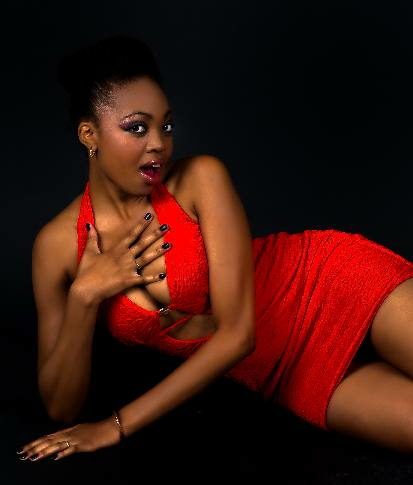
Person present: Yes